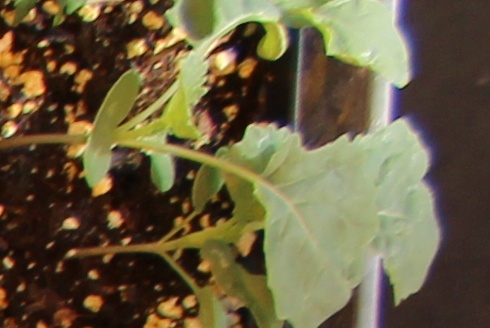
Label: Canola